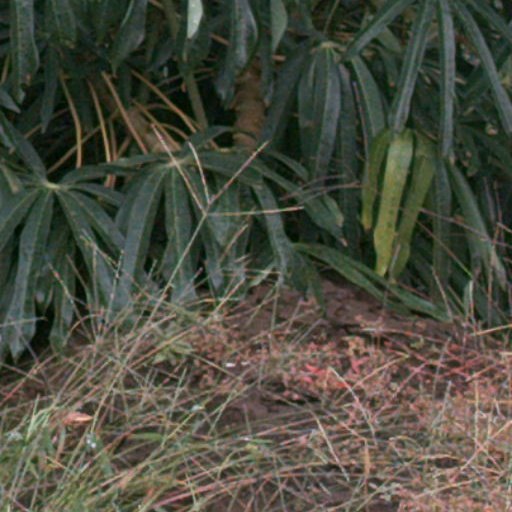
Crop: cassava